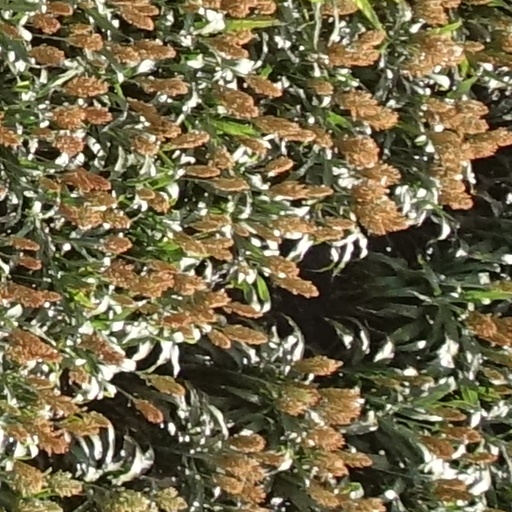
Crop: sorghum